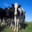
Label: cattle